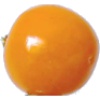
Label: Physalis 1